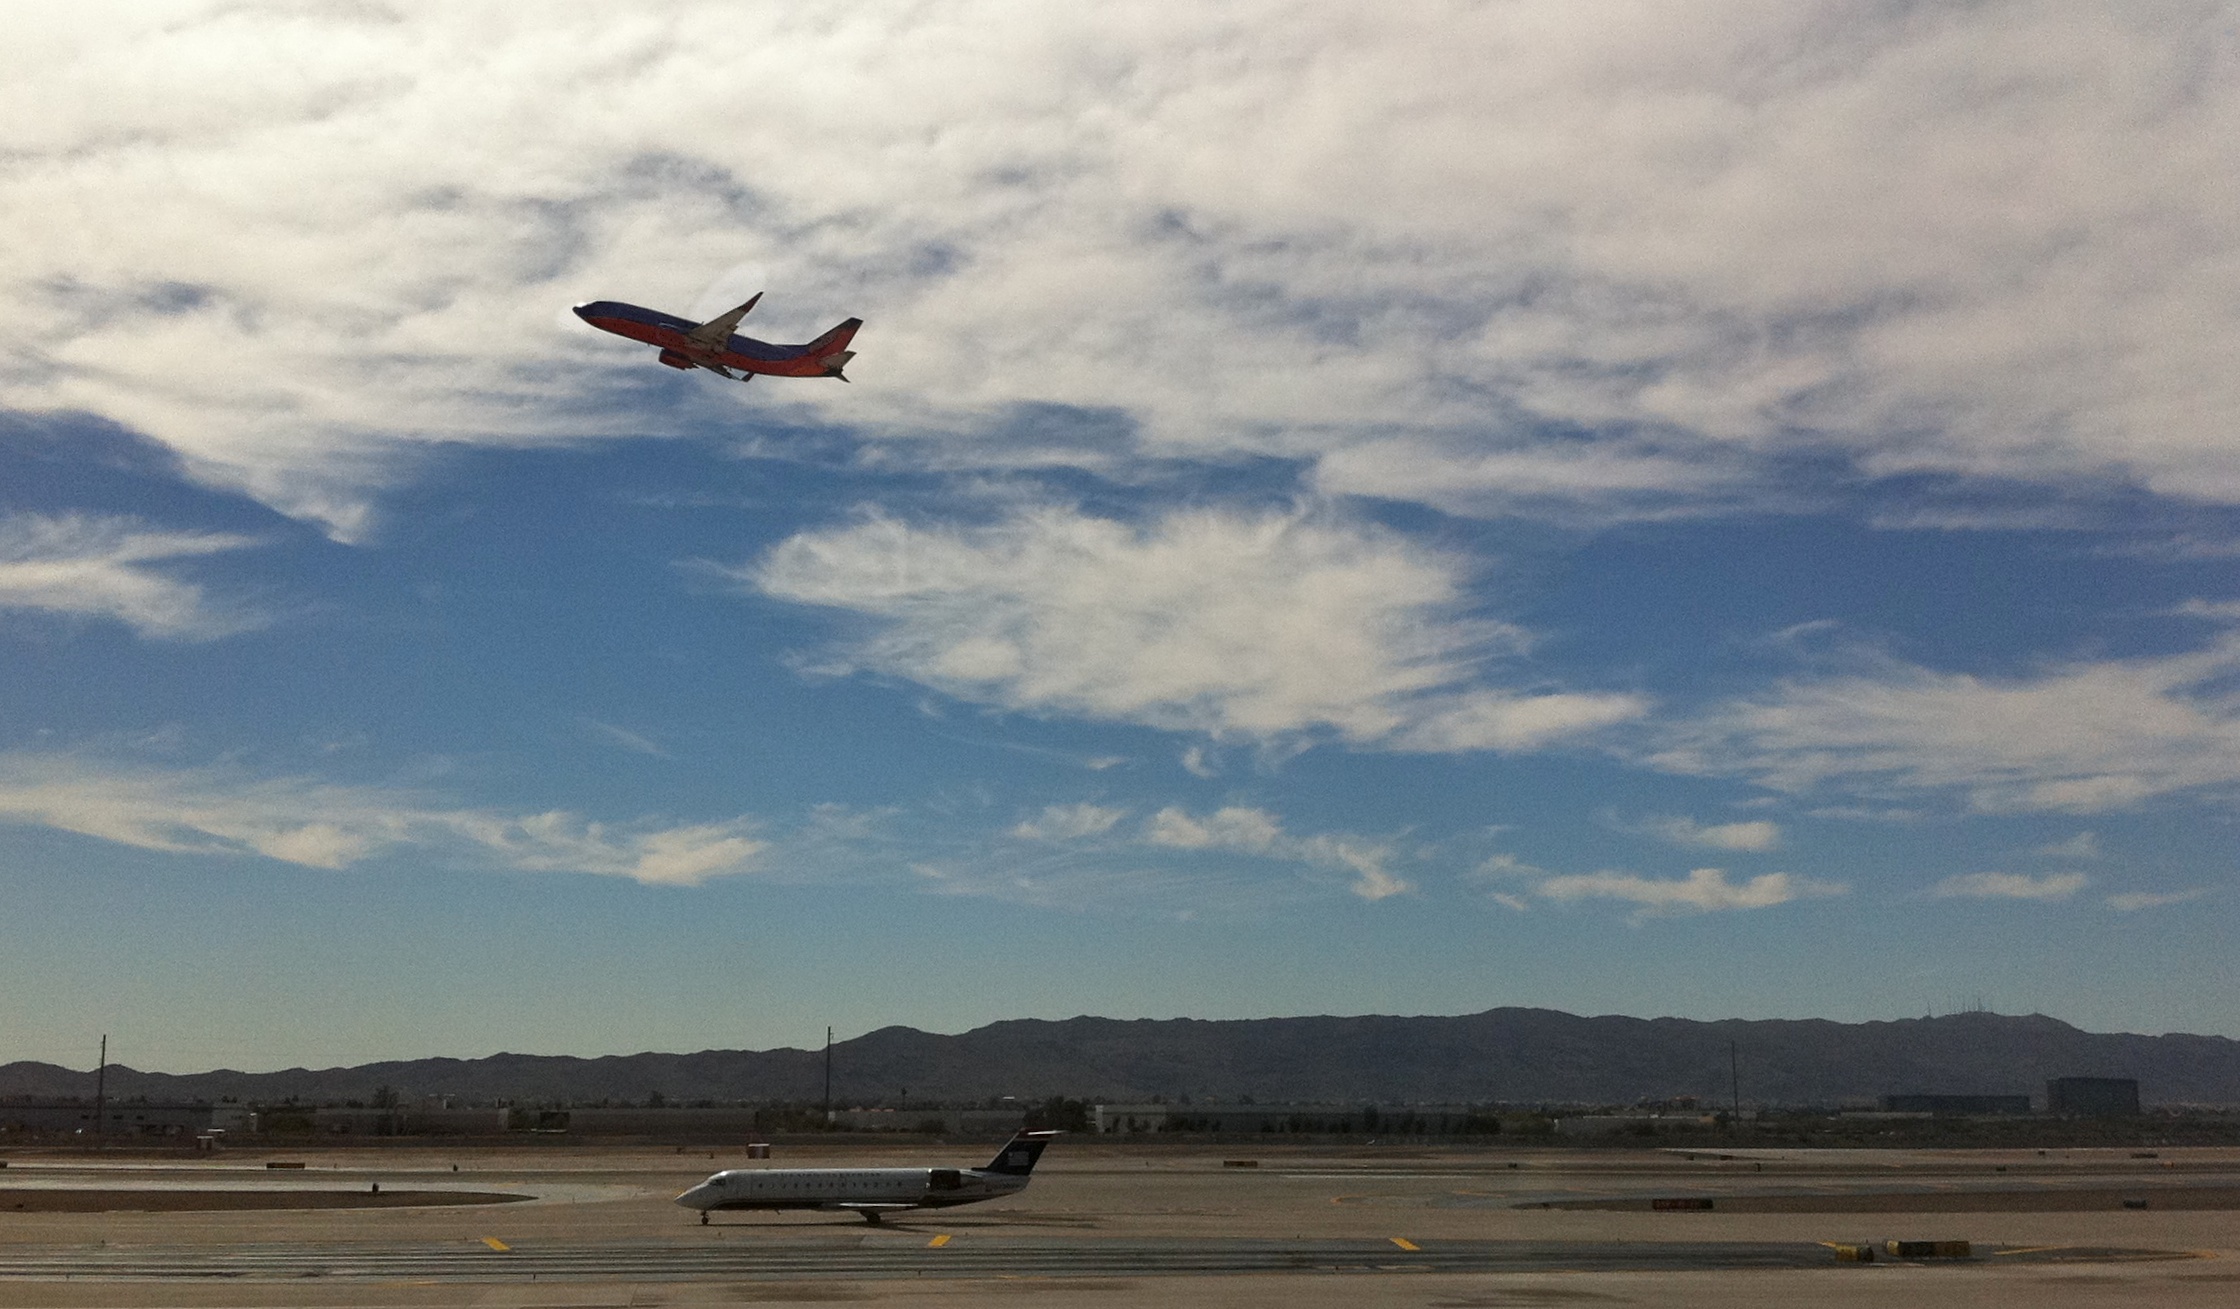
airport, airplane, plane, aircraft, vehicle, aviation, flight, toy, dailyshoot, takeoff, air show, air force, jet aircraft, atmosphere of earth